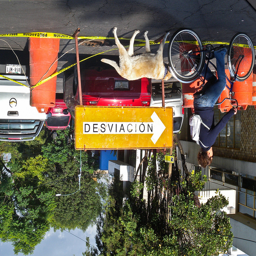
A dog walking in front of an upside down sign.
An up side down photo of a parking lot and a dog following a bicycle rider.
An upside down picture where the only right side up thing is a sign.
A dog follows a cyclist along parked cars.
A man on a bike with a dog following him in front of a detour sign.